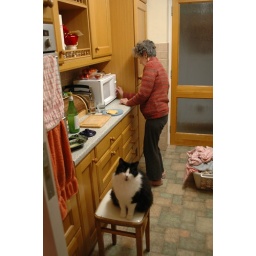
Mum and cat in the kitchen